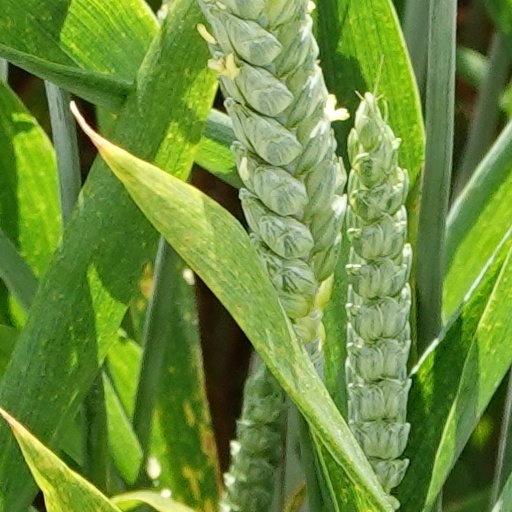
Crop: wheat